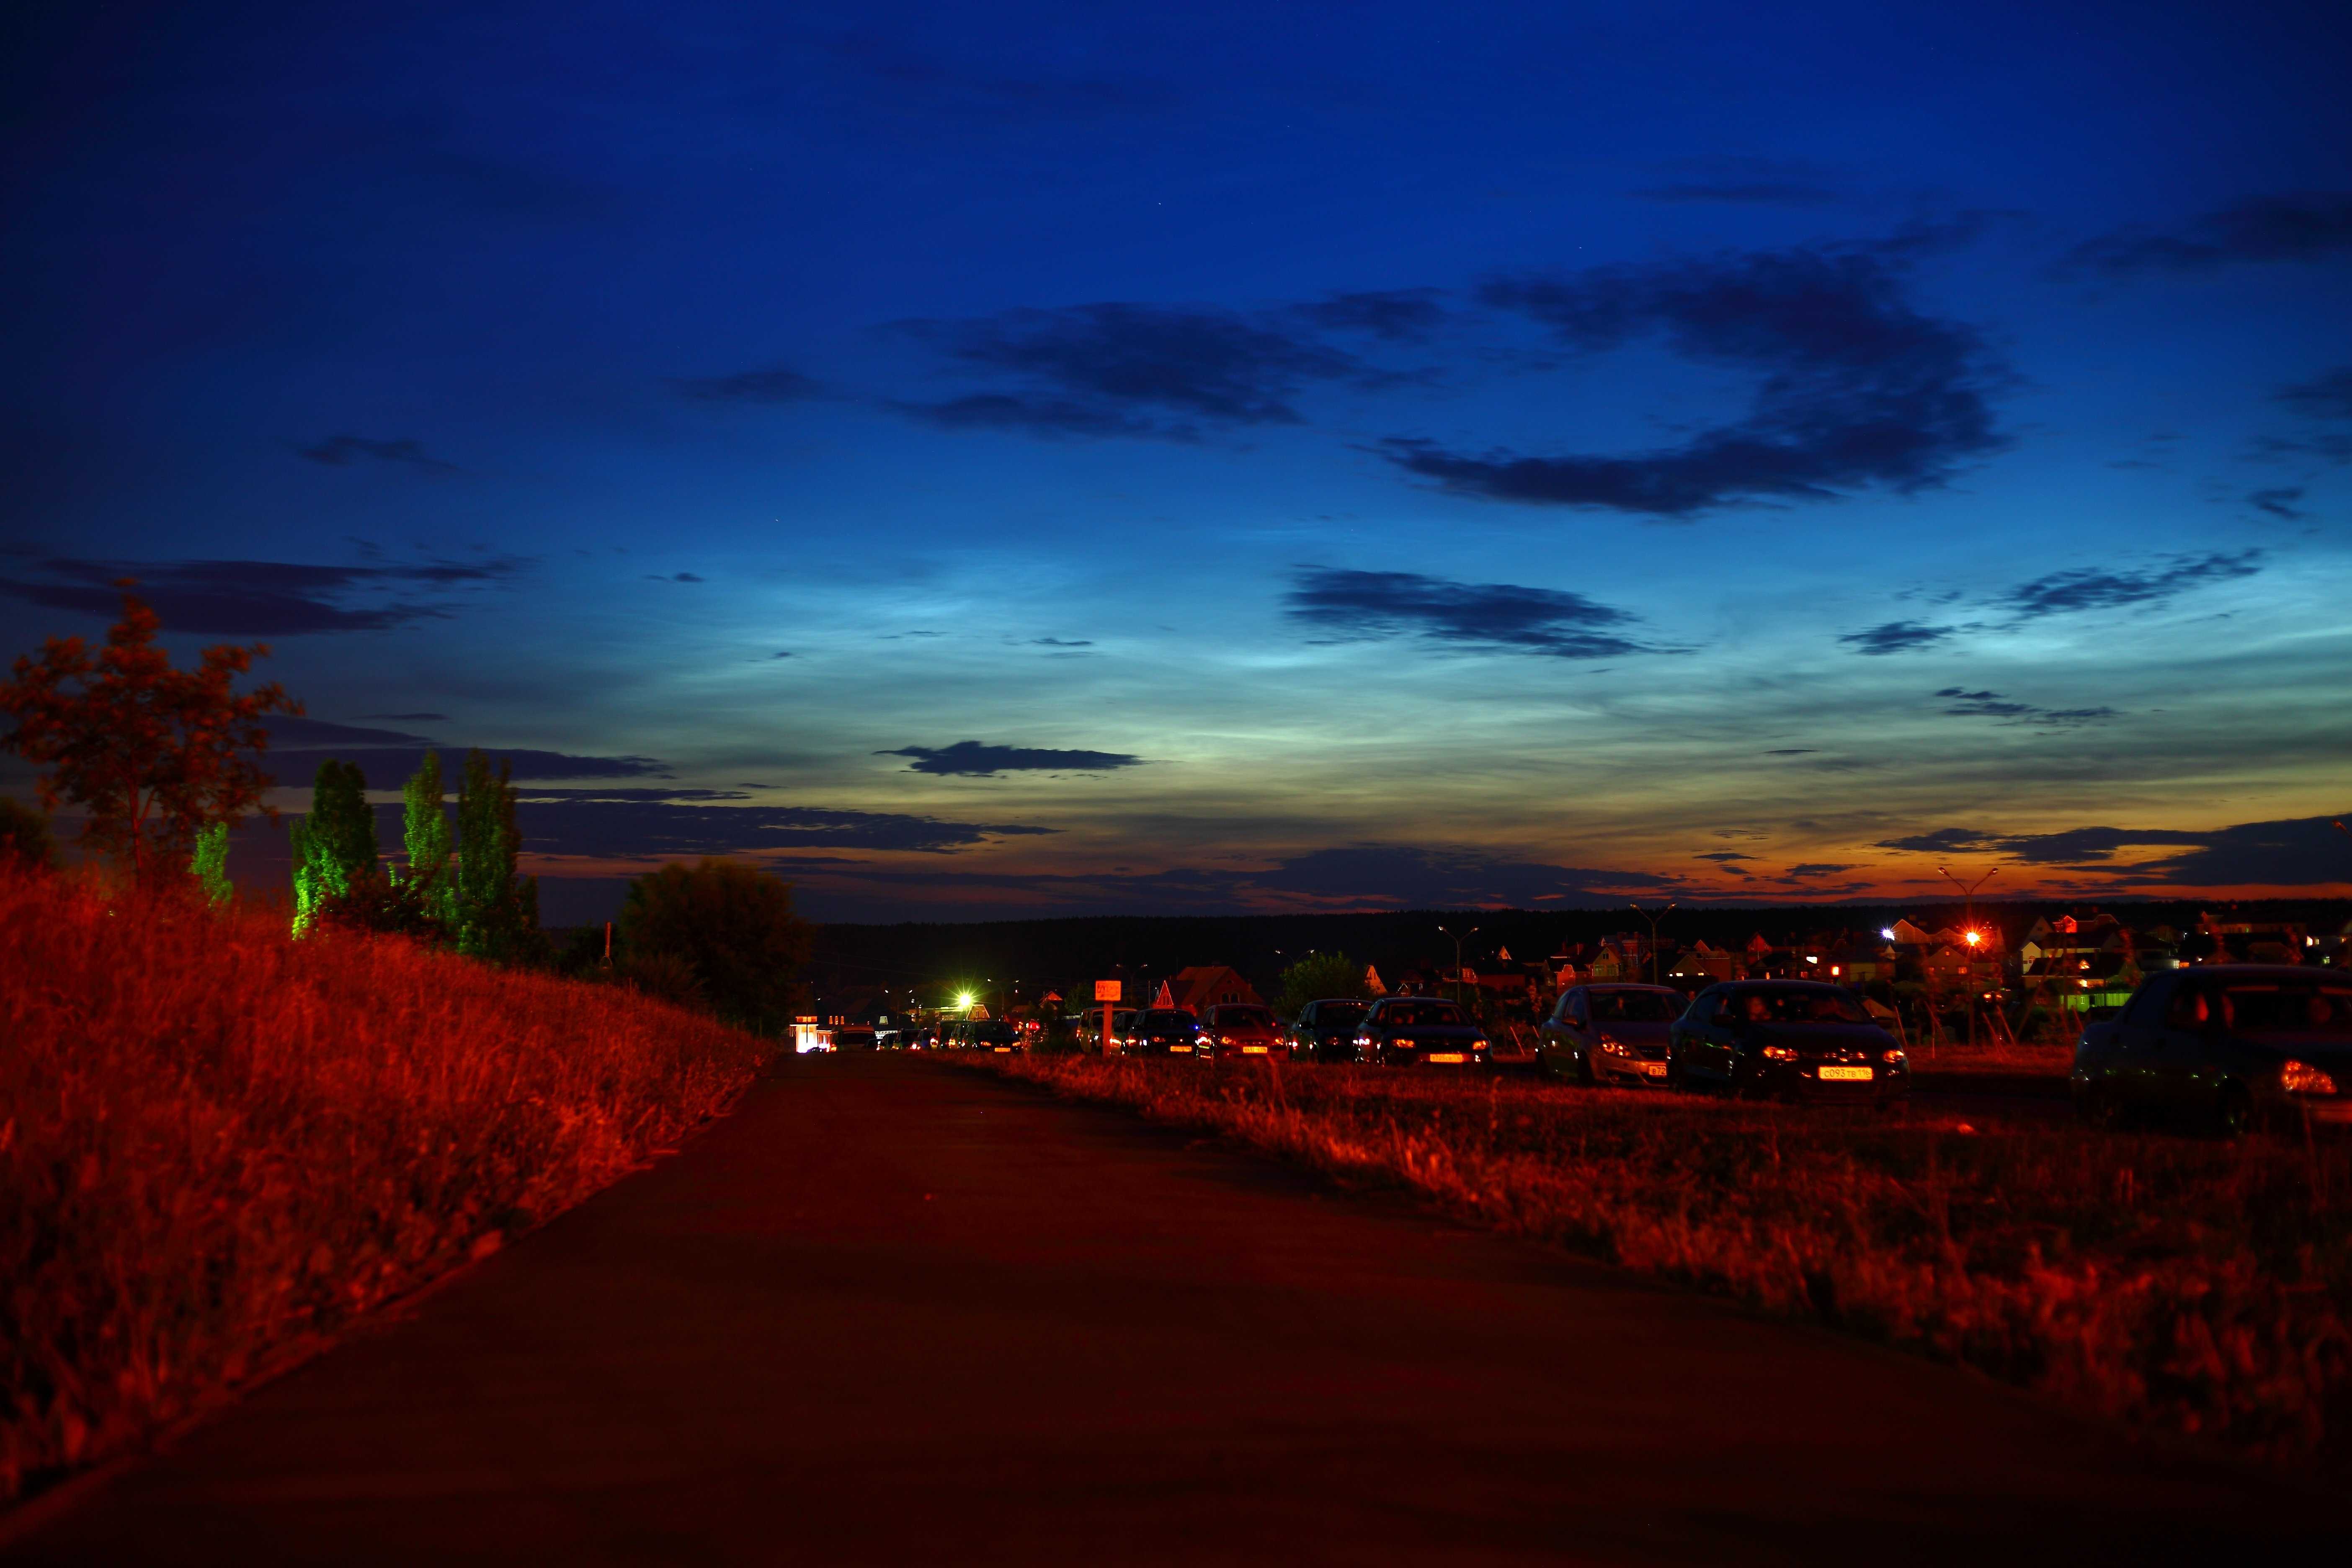
landscape, horizon, light, cloud, sky, sunrise, sunset, street, field, night, morning, dawn, summer, dusk, evening, darkness, clouds, afterglow, warm evening, naberezhnye chelny